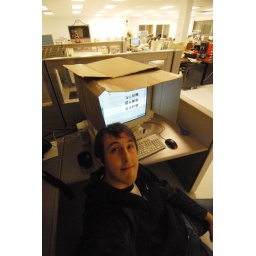
me in my new space after the paper moved to a new location. complete with a cardboard box for a hood.